History of Formula One

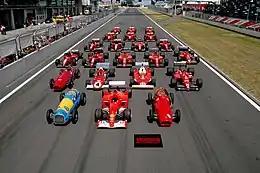
Some Scuderia Ferrari Formula One cars from between 1950 and 2002

Formula One automobile racing has its roots in the European Grand Prix championships of the 1920s and 1930s, though the foundation of the modern Formula One began in 1946 with the Fédération Internationale de l'Automobile's (FIA) standardisation of rules, which was followed by a World Championship of Drivers in 1950.